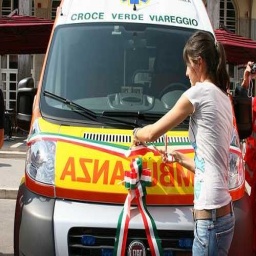
Label: ambulance